International Lunar Resources Exploration Concept

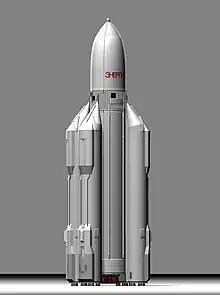
Energia Rocket

Energia (Russian: Энергия, "Energiya", "Energy") (GRAU 11K25) was a Soviet rocket that was designed by NPO Energia to serve as a heavy-lift partially recoverable launch system for a variety of payloads including the Buran spacecraft. Control system main developer enterprise was the Khartron NPO "Electropribor". The Energia used four strap-on boosters each powered by a four-chamber RD-170 engine burning kerosene/LOX, and a central core stage with 4 one-chamber RD-0120 (11D122) engines fueled by liquid hydrogen/LOX.